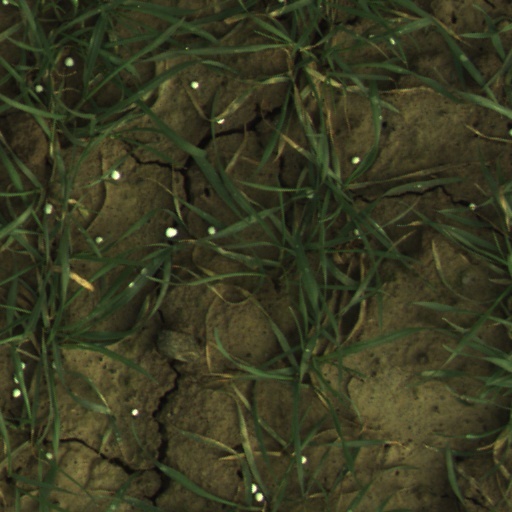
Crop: wheat